Marzipan

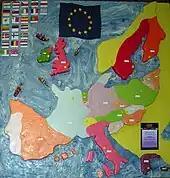
A marzipan map of the European Union made by the Budapest Marzipan Museum, commemorating the induction of Hungary into the union in 2004

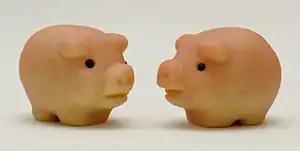
Moulded marzipan pigs

The Geographical indications and traditional specialities in the European Union recognize two marzipans in Europe: one in Toledo (Spain) and one in Lübeck (Germany).